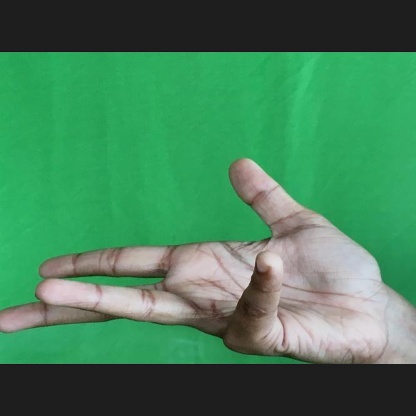
Mudra: Alapadmam